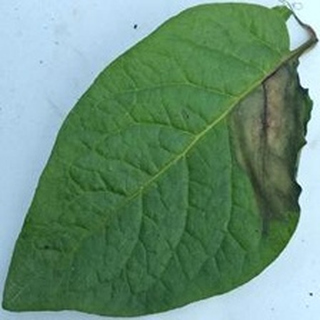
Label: potato_late_blight